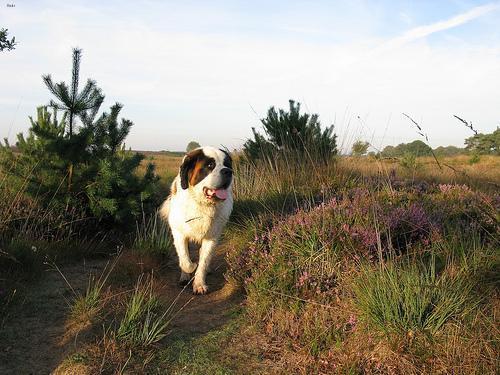
saint bernard